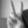
ASL letter: V